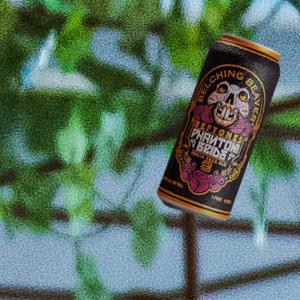
Label: cans